Eduard Zintl

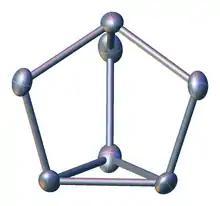
Structure of [As] trianionic subunit in the Zintl phase CsNaAs.

In 1933 he moved to a position at the Technische Universität Darmstadt, where a new building for inorganic and physical chemistry was planned and built. The research on complex anions led him to the discovery of the Zintl phases. The structure of Zintl phases were ionic, and the structure of the anion (aka Zintl ion) could result an electronic state. His study focused on intermetallic compounds and how the electron could be transferred from a more electropositive metal. In the Zintl phase, the structure of the Zintl ion (polyanion) should be similar to an isoelectronic element. For example, in NaTl, the polyanion is tetrahedral (Tl), similar to the phosphorus molecule P.